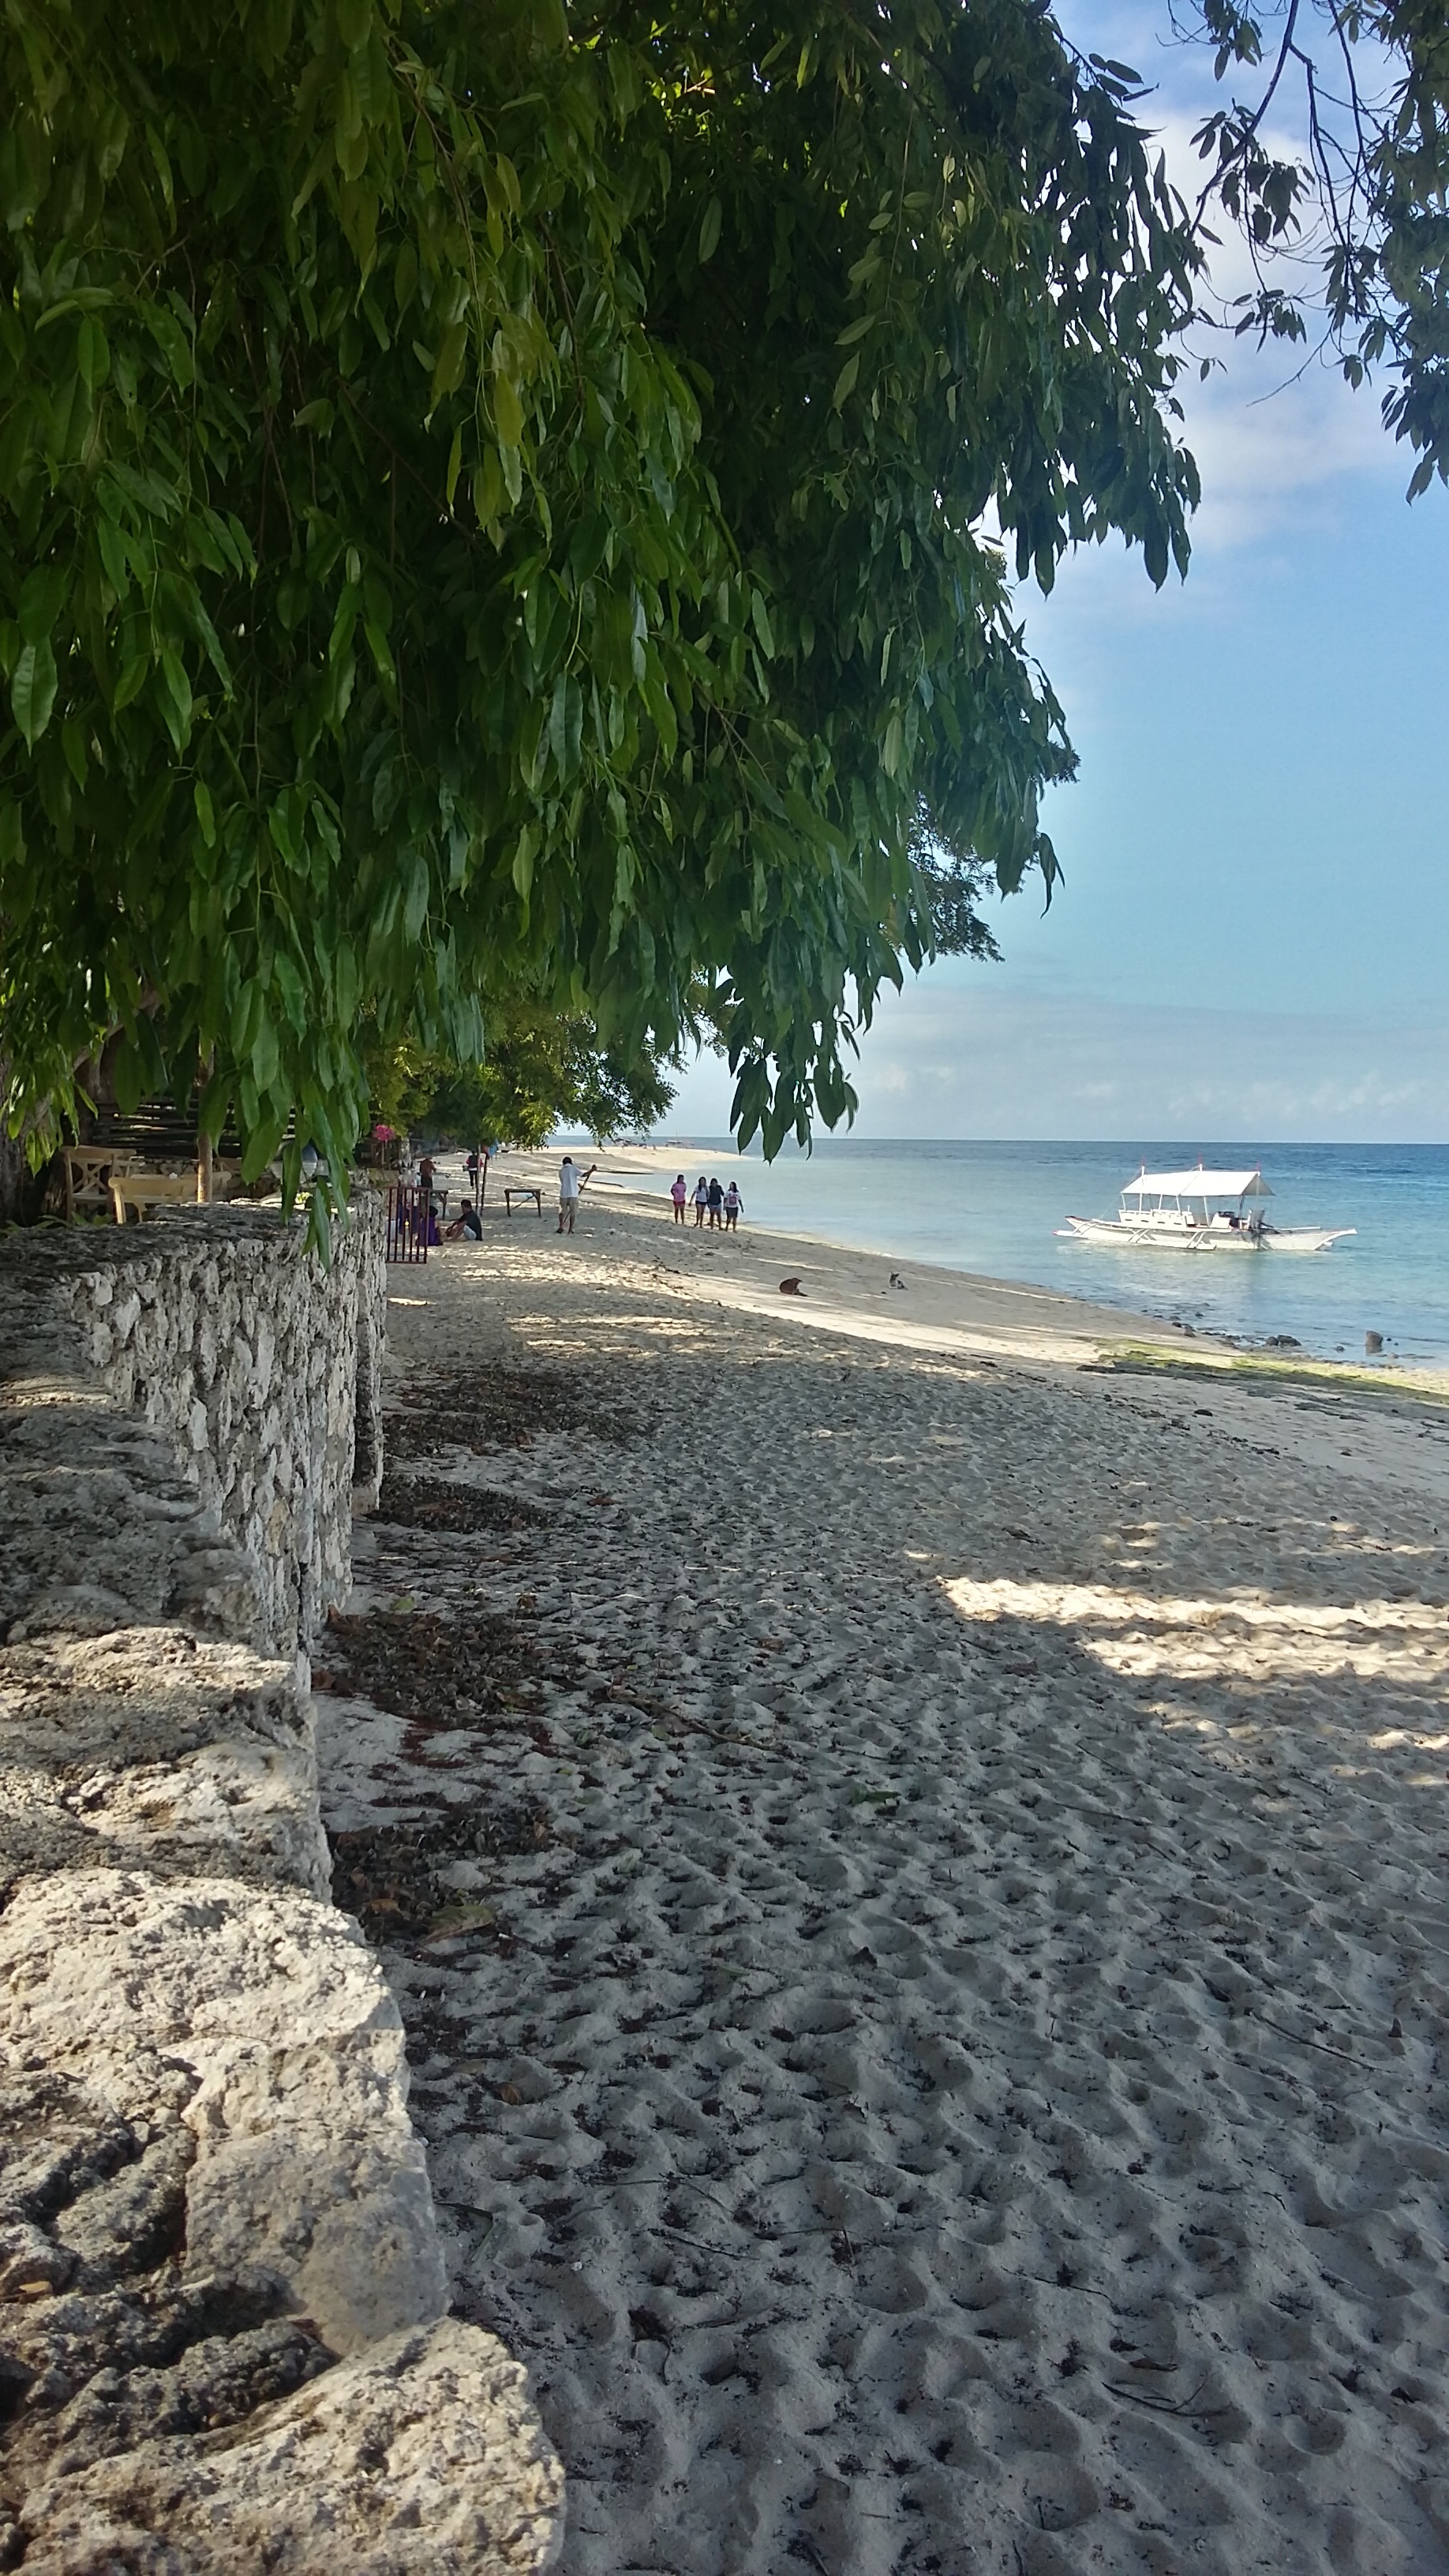
beach, sea, coast, tree, water, sand, ocean, sun, shore, walkway, vacation, bay, body of water